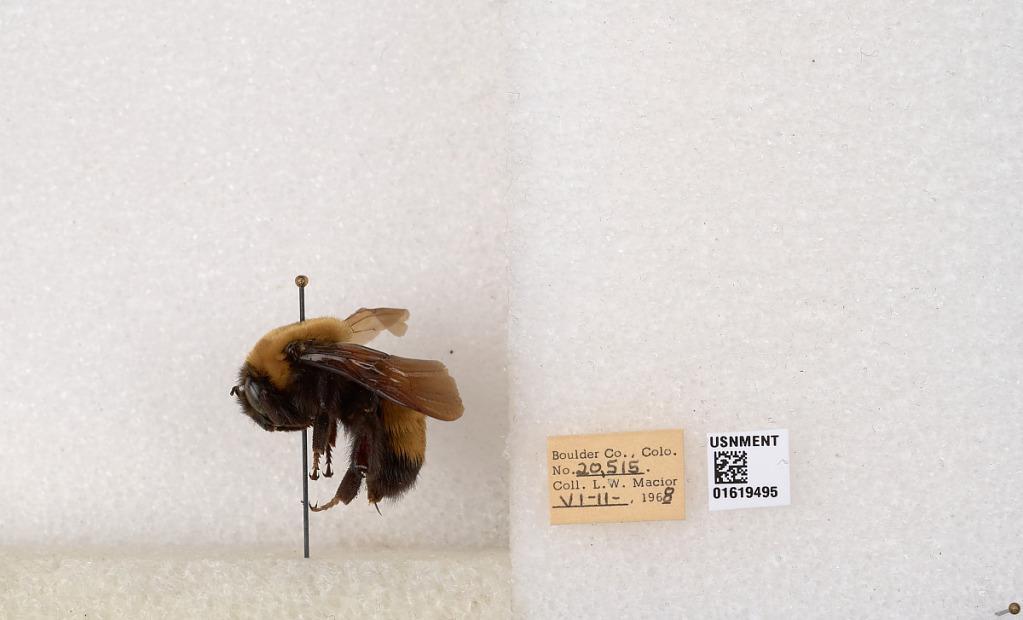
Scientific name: Bombus (Bombus) nevadensis Cresson